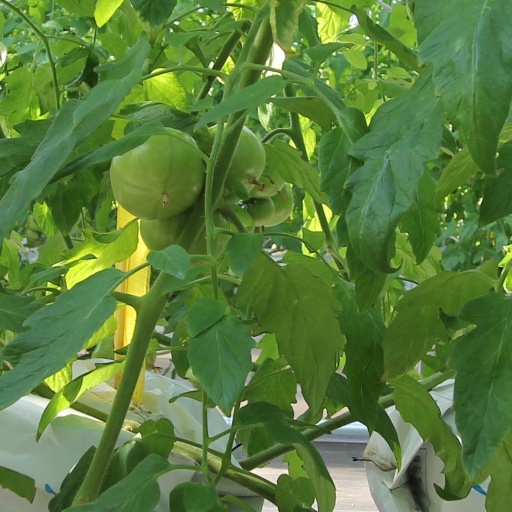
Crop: tomato